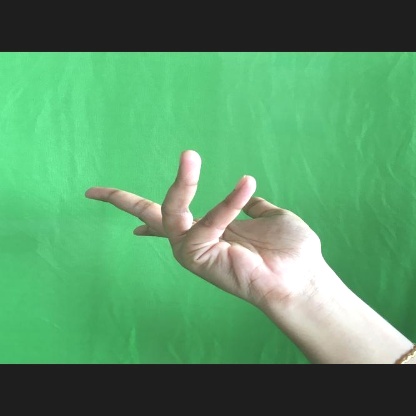
Mudra: Alapadmam